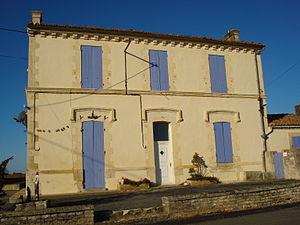
Mairie de Vinax (Charente-Maritime)
Vinax est une commune du Sud-Ouest de la France, située dans le département de la Charente-Maritime.
L'altimétrie de la Charente-Maritime est dans son ensemble de faible élévation et fait de ce département l'un des moins élevés de la côte Atlantique de la France.